Walter Alvarez

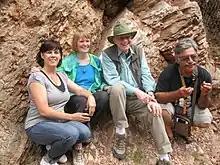
Walter Alvarez at the original site where he discovered the dinosaur extinction evidence near Gubbio, Italy.

Alvarez and his father Luis W. Alvarez, together with Frank Asaro and Helen Michel, discovered that a clay layer occurring right at the Cretaceous–Paleogene (K-Pg) boundary was highly enriched in the element iridium. Since iridium enrichment is common in asteroids, but very uncommon on the Earth, they postulated that the layer had been created by the impact of a large asteroid with the Earth, and that this impact was the likely cause of the Cretaceous–Paleogene extinction event, which occurred 66 million years ago and was responsible for the elimination of 75% of all then-existent species, including all non-avian dinosaurs.